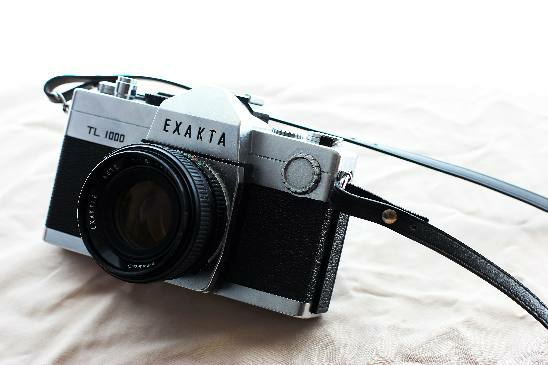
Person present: No